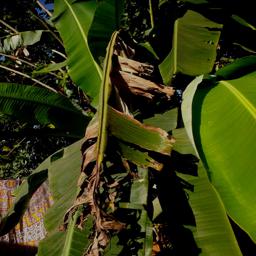
Label: MALBHOG LEAF